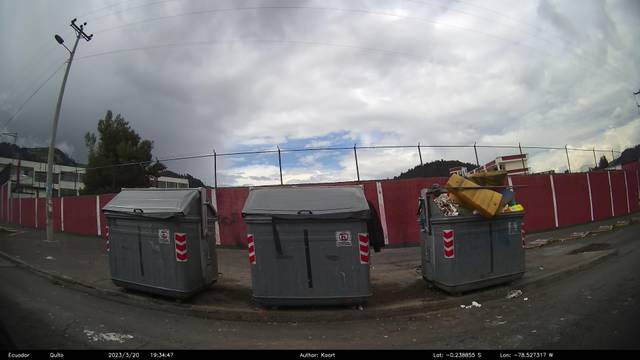
Region: Ecuador
Coordinates: -0.2389, -78.527